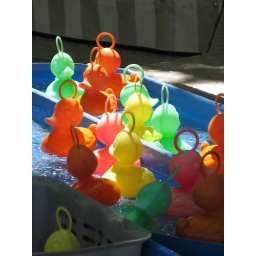
plastic ducks in domme